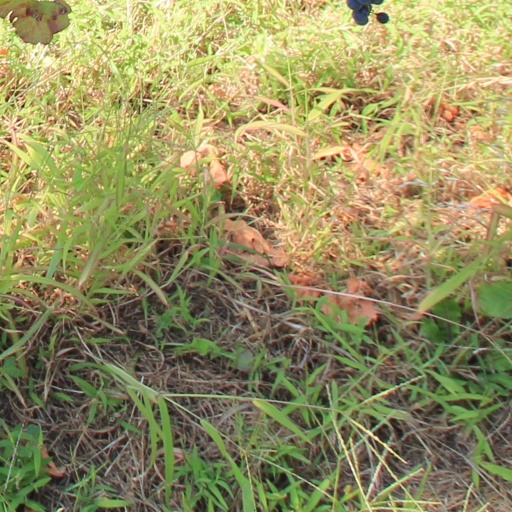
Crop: grape